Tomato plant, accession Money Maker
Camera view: bottom (45 deg); turntable rotation: 0 degrees
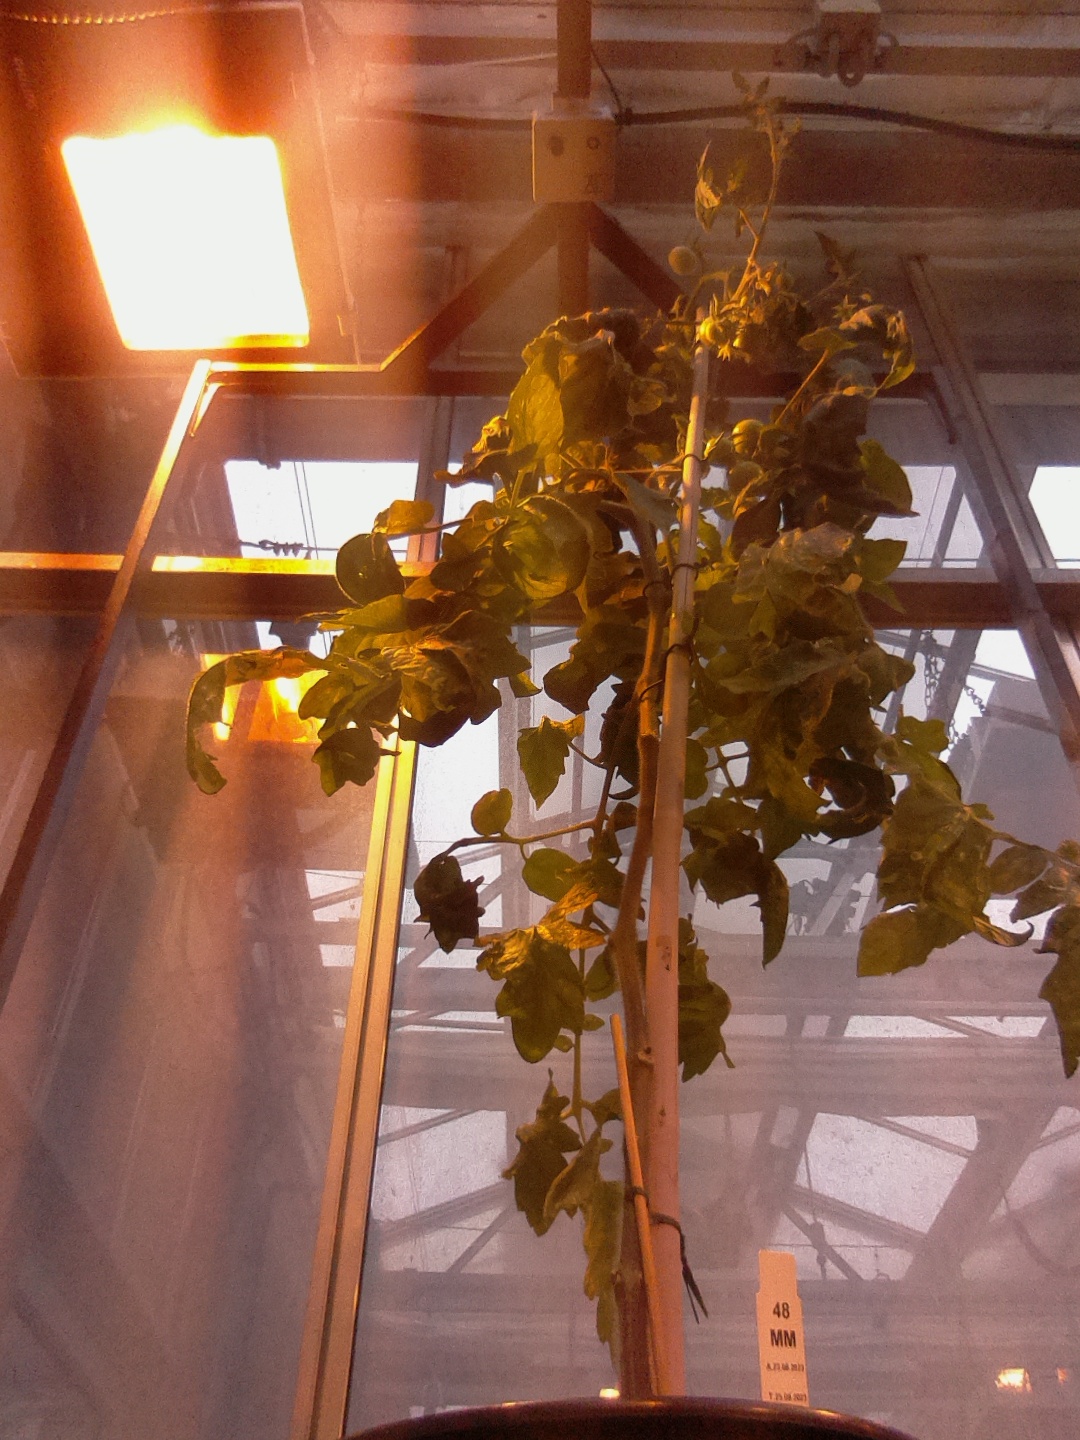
BBCH growth stage 73: 30%-40% of final fruit size